Answer in natural language. Consider the 3D positions of the objects in the scene and not just the 2D positions in the image. Is the centerpoint of  Book (marked B) at a higher height than HousePlant (marked C)? Choose between the following options: yes or no
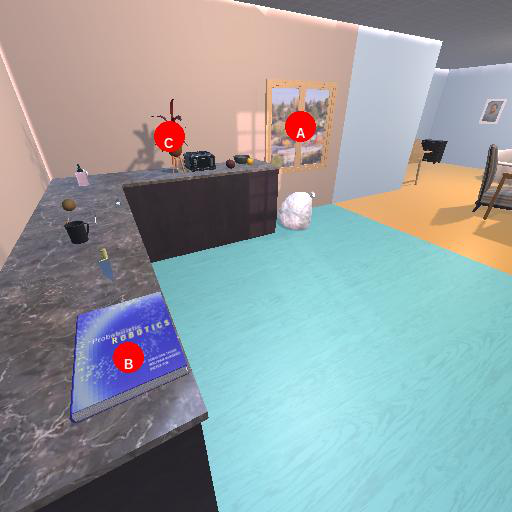
<answer>no</answer>